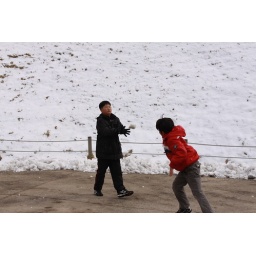
Boys will be boys. The boy in the black jacket successfully defended this attack.